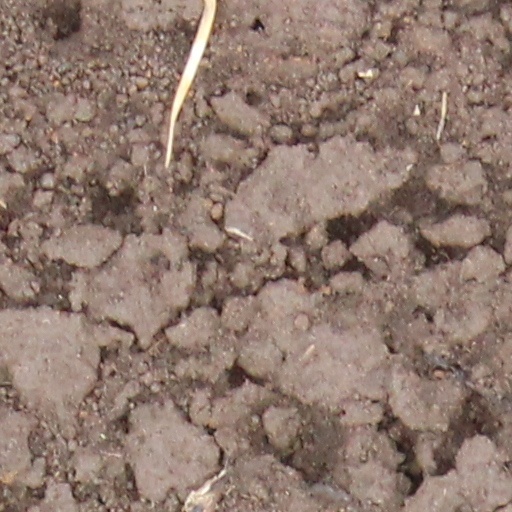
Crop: wheat